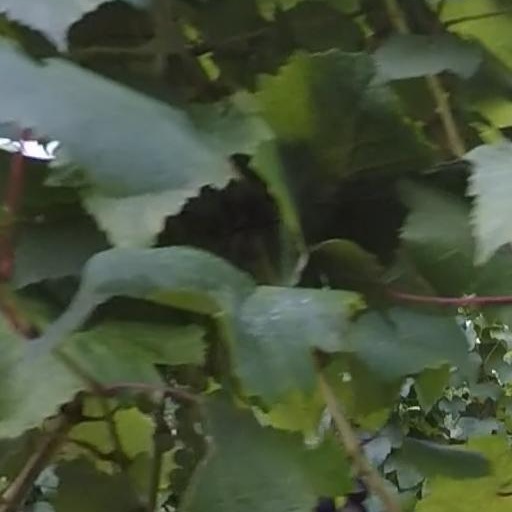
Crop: grape